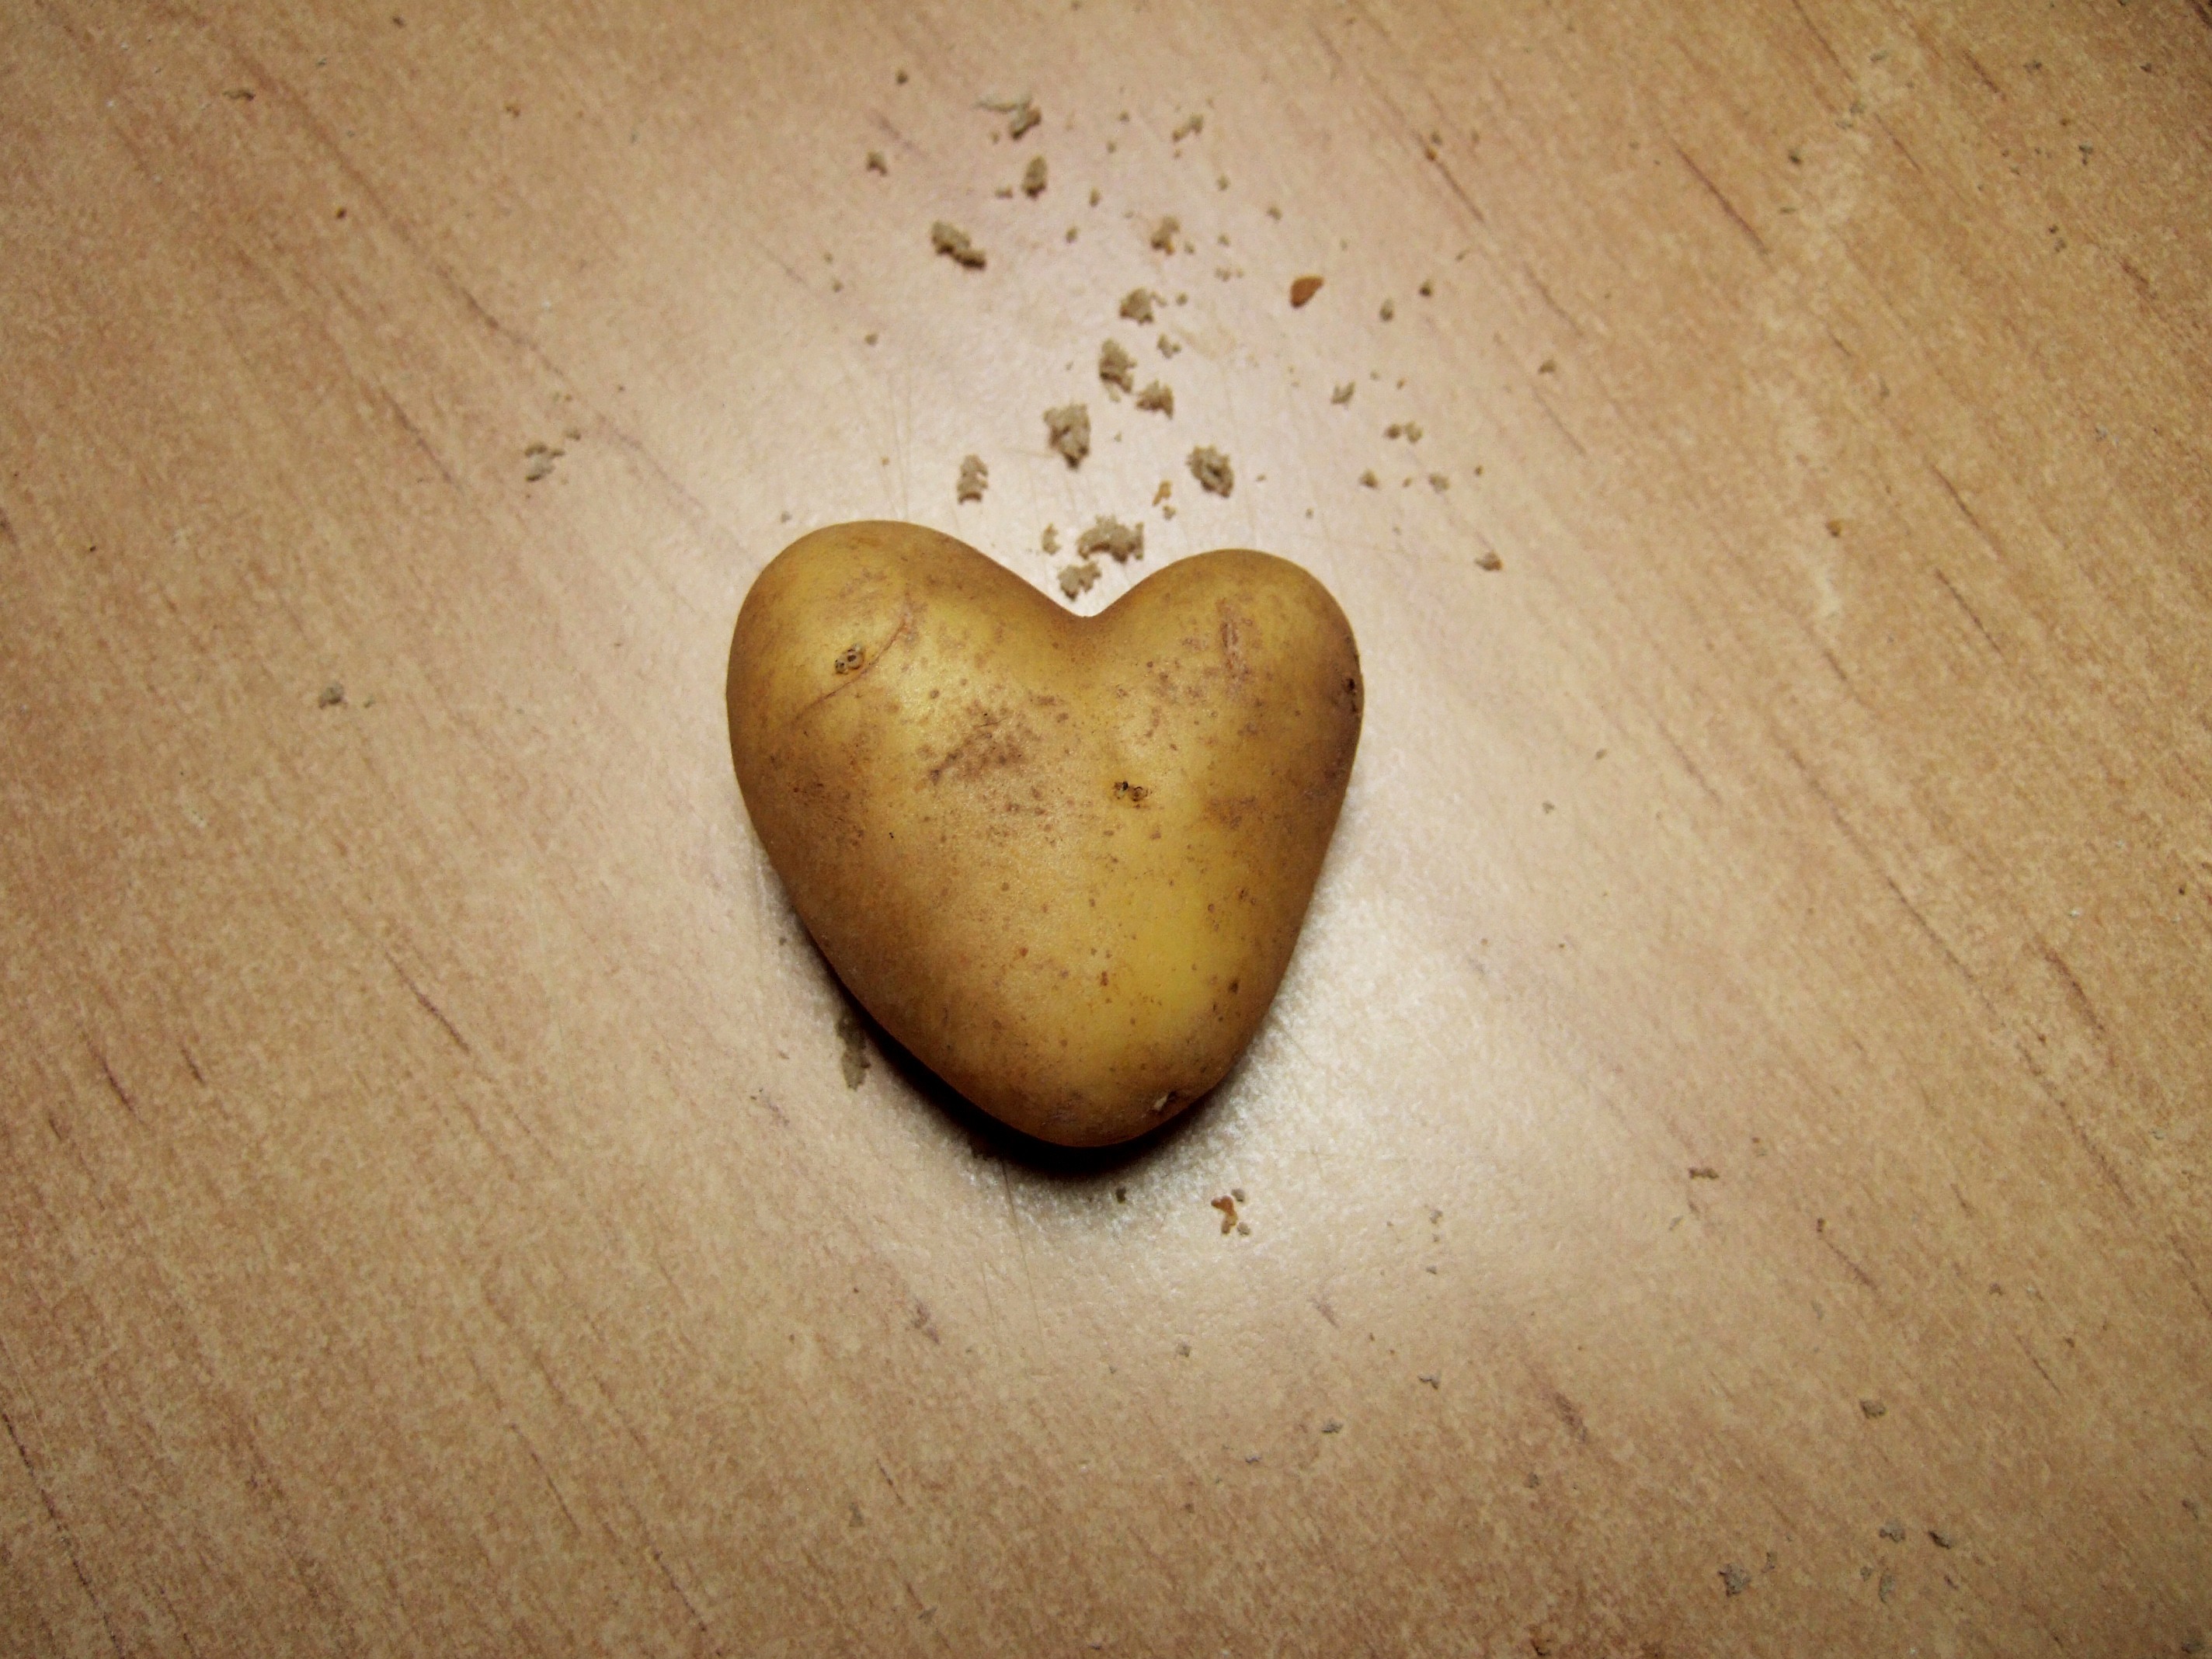
plant, fruit, heart, food, harvest, ingredient, produce, vegetable, crop, natural, fresh, kitchen, delicious, potato, grocery, close up, human body, product, heart shape, eating, nutrition, raw, organ, diet, organic, nutritious, uncooked, starch, flowering plant, land plant